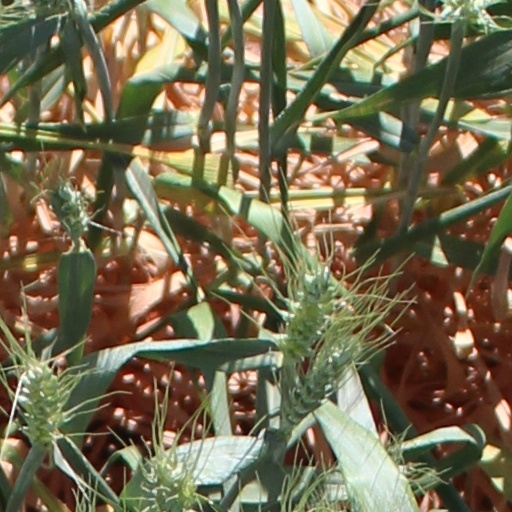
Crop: wheat